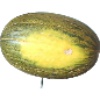
Label: Melon Piel de Sapo 1